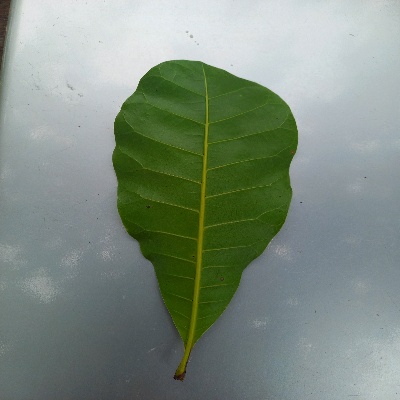
Crop: Cashew
Condition: healthy